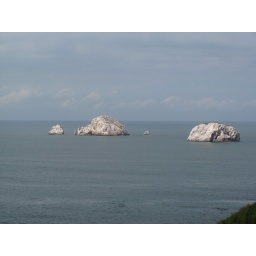
These four tocks in the ocean outside Mazatlan are white due to all the bird guano from over the centuries.